Bora Paçun

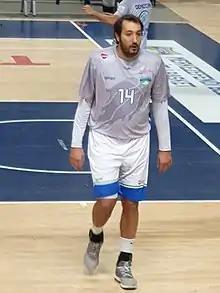

Bora Hun Paçun (born May 27, 1987) is a Turkish professional basketball player who last played for Merkezefendi Bld. Denizli Basket of the TBL. He is 6 ft 10.75 in (2.10 m) tall center.